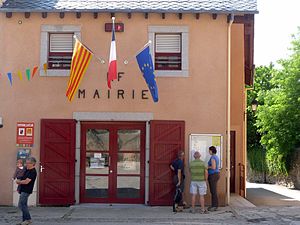
Latour-de-Carol
Borgmesterkontoret i Latour
Borgmesterkontoret i Latour
Latour-de-Carol er en by og kommune i departementet Pyrénées-Orientales i Sydfrankrig.